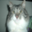
Label: cat